Black-capped chickadee

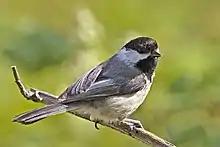
Black-capped chickadee, Iona Beach Regional Park

The black-capped chickadee has a black cap and "bib" with white cheeks. Its underparts are white with buff-colored flanks. Its back is unstreaked and greenish gray, and the tail and wings are slate gray. It has a black beak and legs, and dark brown irises. Males and females are generally similar, although males have a larger bib. They can also be distinguished based on a combination of weight and tail length. Tarsus length does not significantly differentiate sexes. Males have a wing length of , a tail length of , a bill length of , and a tarsus length of . Females are on average slightly smaller, with a wing length of , a tail length of , a bill length of , and a tarsus length of . Both sexes weigh . Juveniles are visually similar to adults but with fluffier plumage.